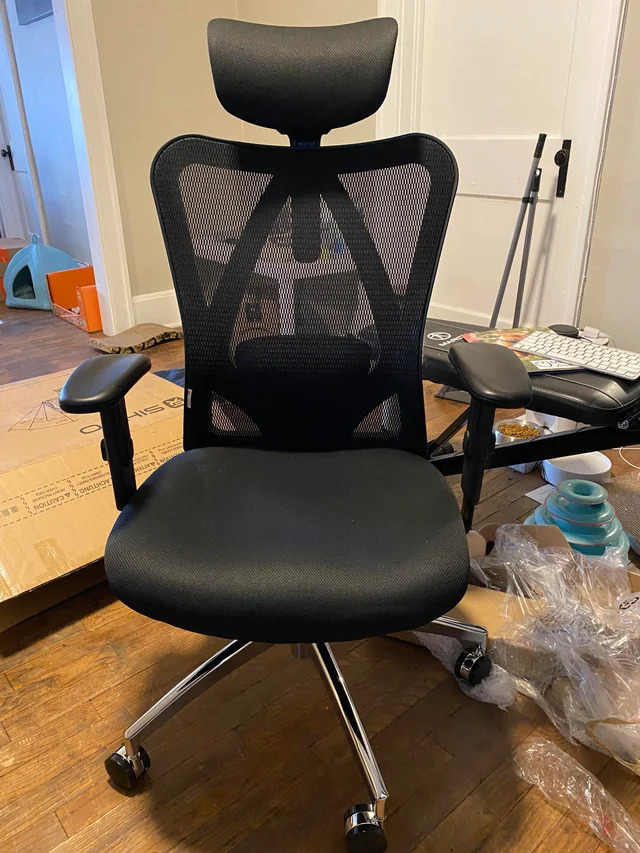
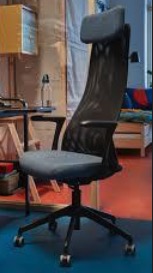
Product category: items_chair
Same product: no